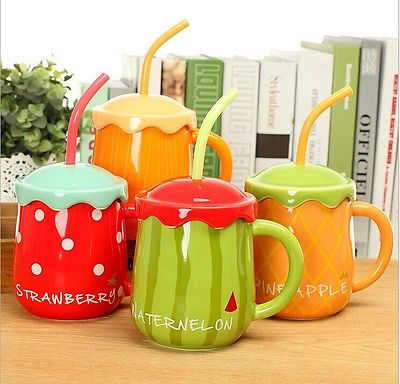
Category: mug